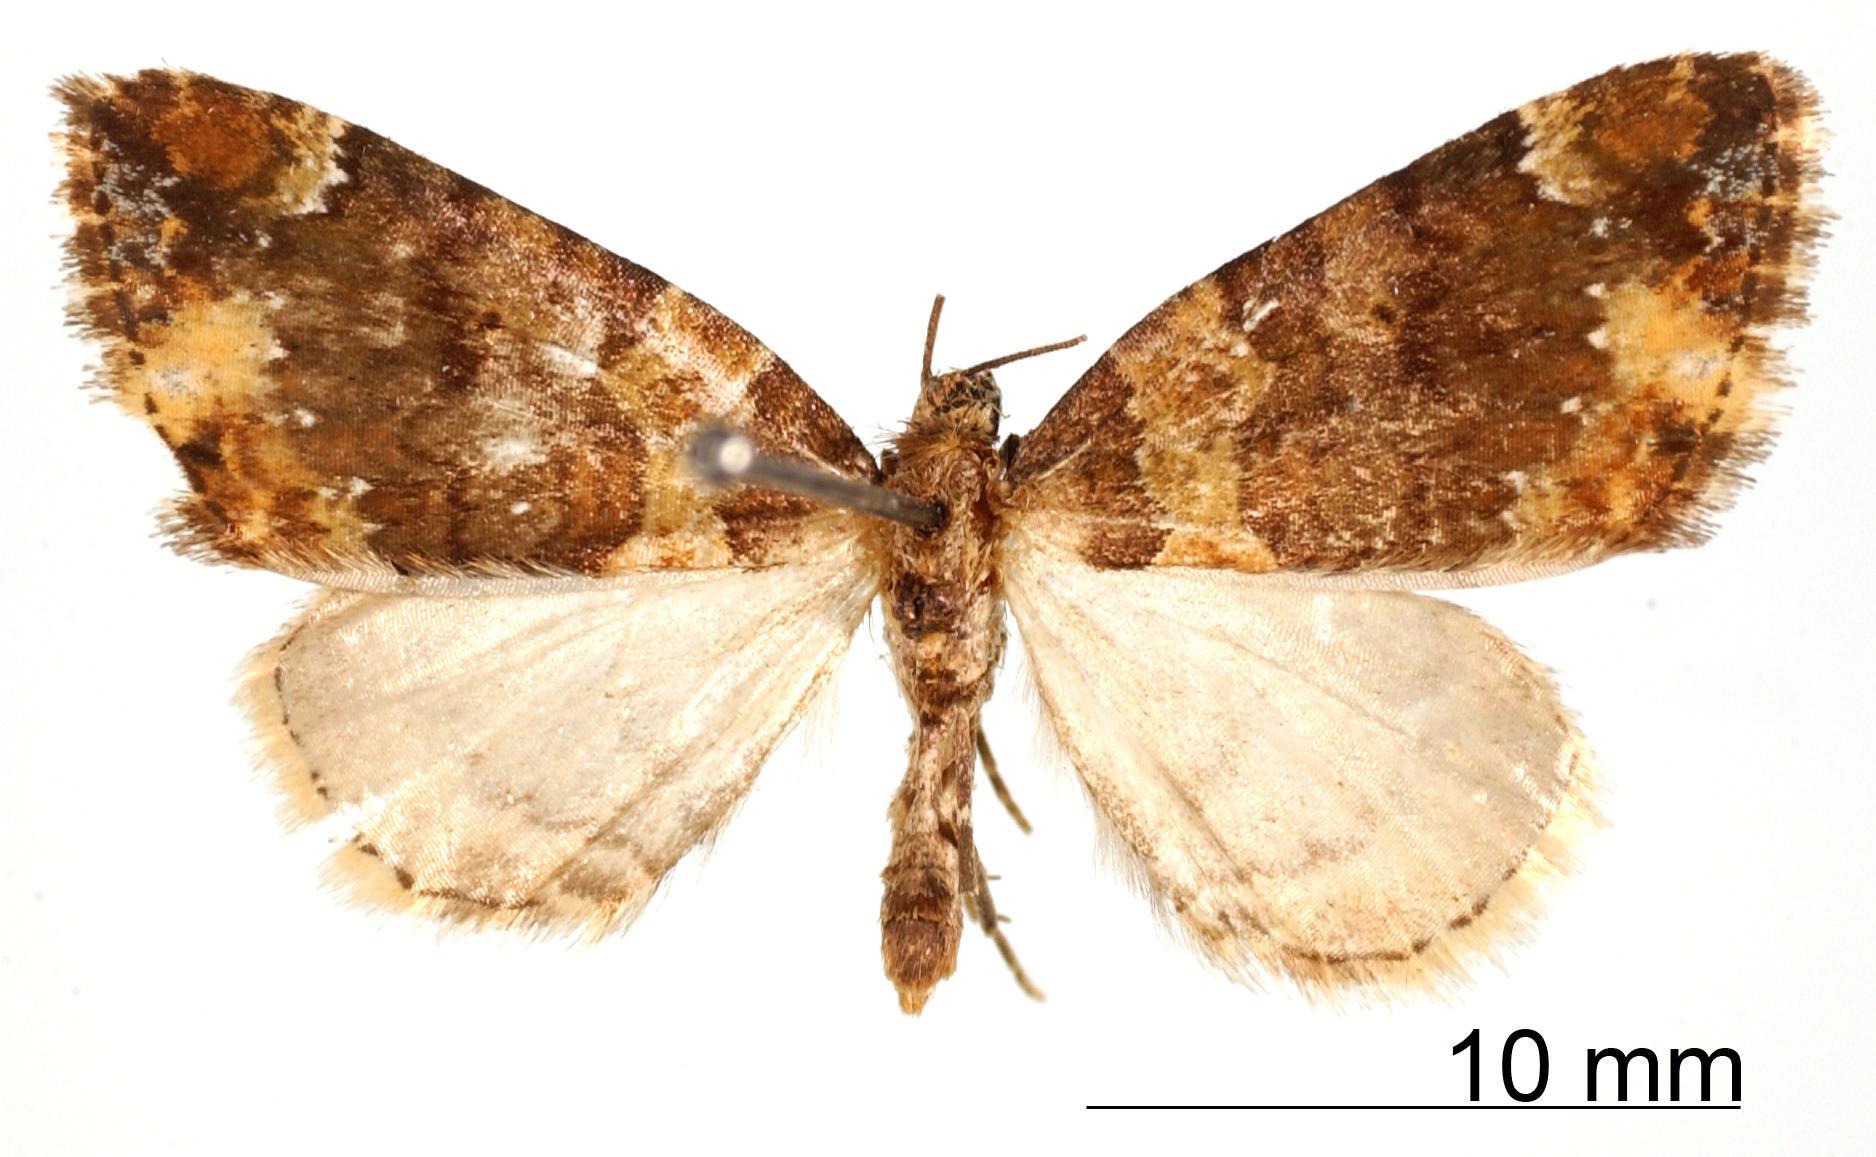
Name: Anapalta terminisecta
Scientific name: Anapalta terminisecta Dognin, 1913
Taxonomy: Animalia, Arthropoda, Insecta, Lepidoptera, Geometridae, Larentiinae
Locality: Monte Socorro, Colombia